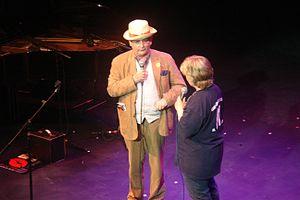
Sylvester McCoy, né Percy James Patrick Kent-Smith le 20 août 1943 à Dunoon, est un acteur britannique. Il est connu pour avoir joué le rôle de la septième incarnation du Docteur dans la série britannique Doctor Who de 1987 à 1989 et pour son rôle de Radagast le Brun dans la trilogie de films Le Hobbit.